Trompe-l'œil

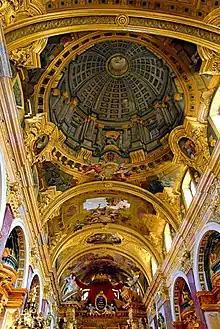
Fresco with "trompe l'œil" dome painted on low vaulting, Jesuit Church, Vienna, Austria, by Andrea Pozzo, 1703

A fascination with perspective drawing arose during the Renaissance. But Giotto had begun using perspective at the end of the 13th century with the cycle of Assisi in Saint Francis stories. Many Italian painters of the late Quattrocento, such as Andrea Mantegna (1431–1506) and Melozzo da Forlì (1438–1494), began painting illusionistic ceiling paintings, generally in fresco, that employed perspective and techniques such as foreshortening to create the impression of greater space for the viewer below. This type of illusionism as specifically applied to ceiling paintings is known as "di sotto in sù", meaning "from below, upward" in Italian. The elements above the viewer are rendered as if viewed from true vanishing point perspective. Well-known examples are the Camera degli Sposi in Mantua and Antonio da Correggio's (1489–1534) "Assumption of the Virgin" in the Parma Cathedral.